Aldin Đidić

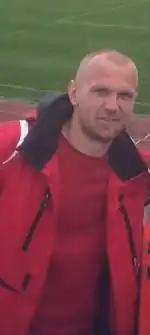
Đidić with Shakhter Karagandy in 2013

Aldin Đidić (born 30 August 1983) is a Bosnian football manager and former player.